Bua loi

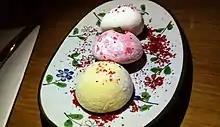
Mochigome

People in Thailand refer to "元宵节" as the "Yuan Xiao Festival" or the "Lantern Festival." Chinese people place high importance on this holiday. According to the lunar calendar, a full moon first appears after the Chinese New Year. It symbolizes the end of New Year's festivities. Chinese people enjoy eating the Bua Loy dessert on that day because they think it will bring wealth to their families and themselves. They also go outside to view lanterns displayed along streets. There are a large number of Chinese Thai people in Thailand. When there are significant Chinese holidays, they frequently gather together to celebrate. Another important celebration is Yuan Xiao Festival. Chinatown (Yaowarat) in Bangkok and Chinese-Thai communities around the country celebrate the Yuan Xiao Festival yearly by preserving old Chinese traditions.